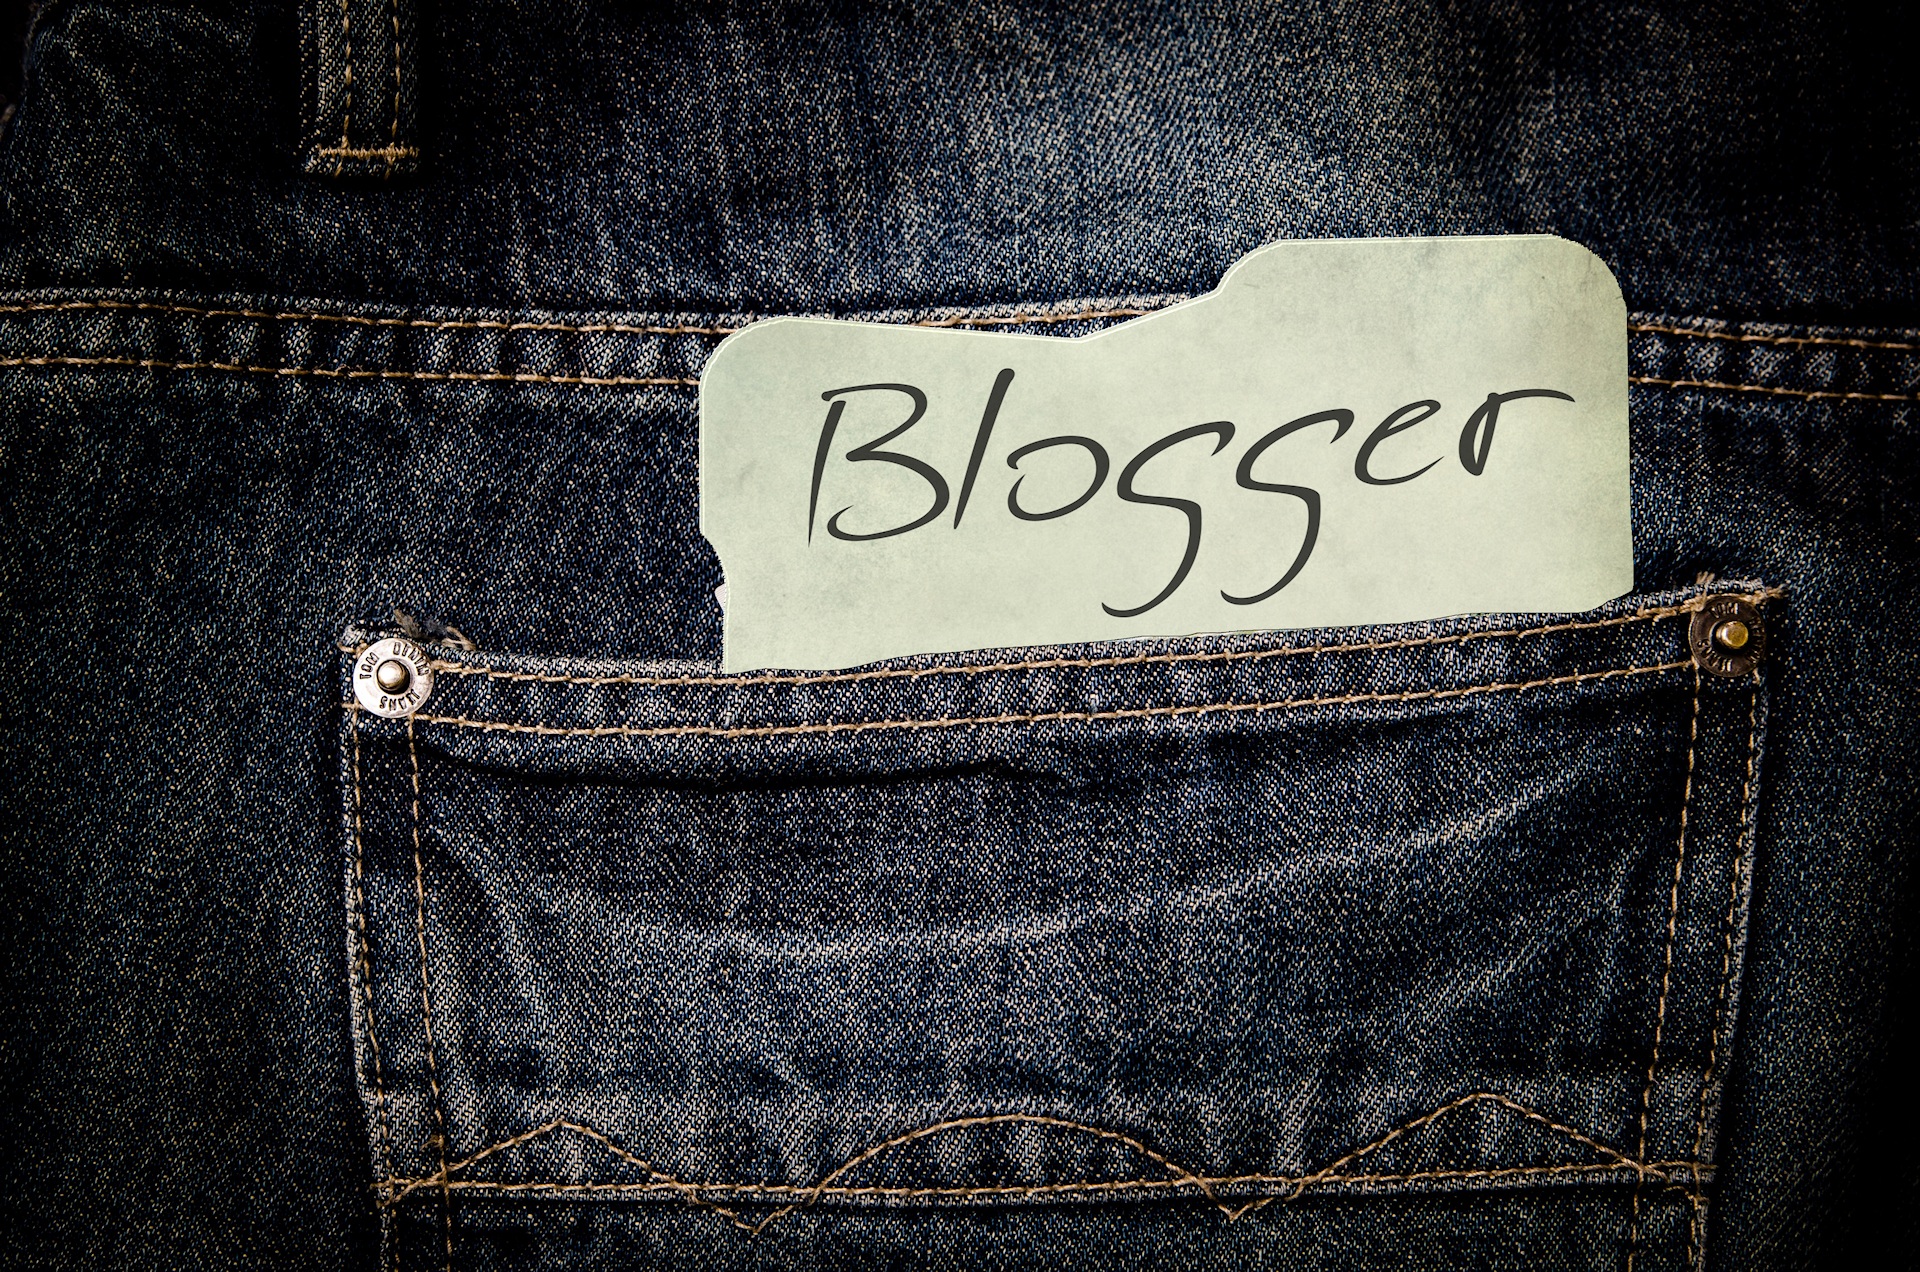
word, leather, jeans, clothing, black, denim, handbag, fabric, close up, brand, pants, textile, blogger, pocket